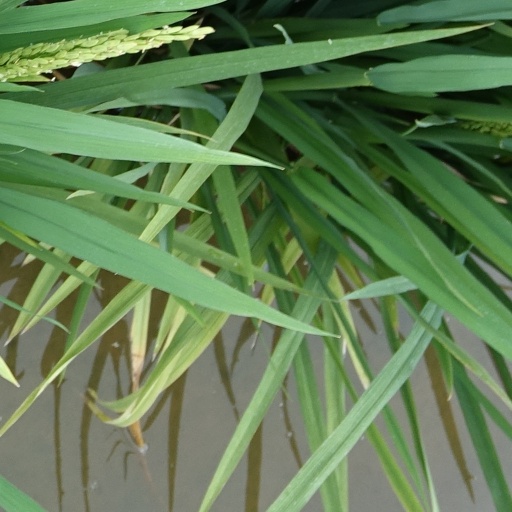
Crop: rice